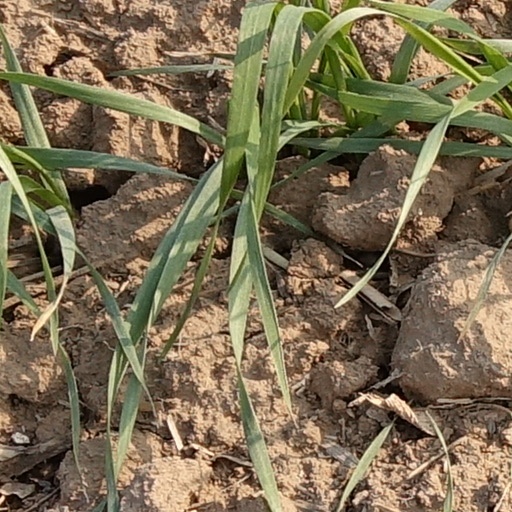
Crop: wheat